K562 cells

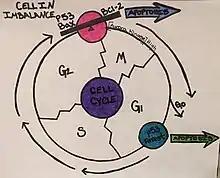
Cell Cycle Tailored to K562 Cell Growth and Regulation

The problem with K562 cells, and many other cancer cell types, is an overabundance of Aurora kinases. These kinases play a role in the formation of spindles, separation of chromosomes, as well as cytokinesis. These functions are necessary in cells in order to divide and regenerate tissues, and play a maintenance role in homeostatic functions. However, the overabundance of Aurora kinases allows for uncontrolled cellular division, resulting in cancer. Inhibiting these is an important regulation mechanism of cancer, because it prevents cells from progressing into mitosis.